Louie (American TV series)

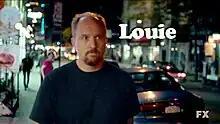
Intertitle from seasons 1–3 & 5

Louie is an American comedy drama television series that premiered on FX on June 29, 2010. It is written, directed, created, edited, and produced by comedian Louis C.K., who also stars in the show as a fictionalized version of himself, a comedian and newly divorced father raising his two daughters in New York City. The show has a loose format atypical for television comedy series, consisting of largely unconnected storylines and segments (described by FX president John Landgraf as "extended vignettes") that revolve around Louie's life, punctuated by live stand-up performances. The show's comedy consisted of such styles as surrealism, satire, absurdism, and gallows humor.